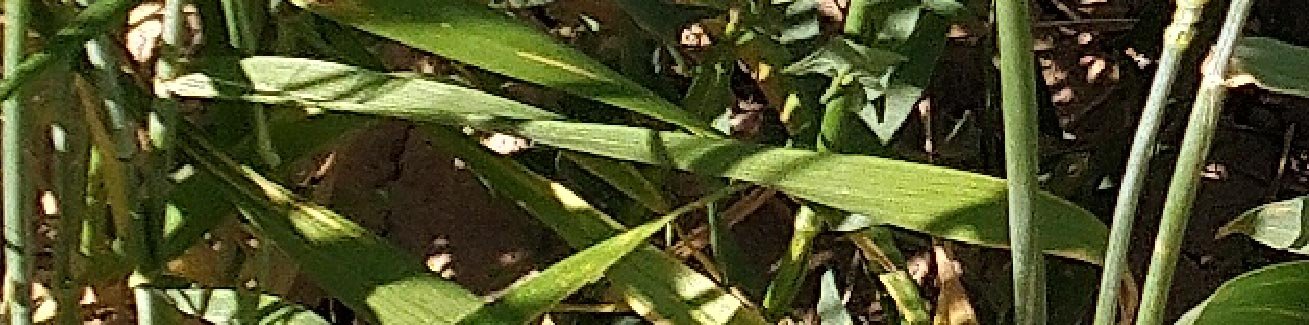
Label: Wheat___Healthy